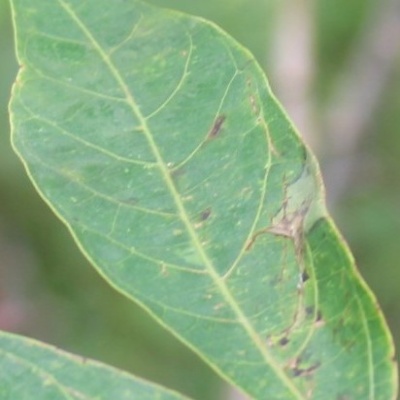
Crop: Cassava
Condition: bacterial blight